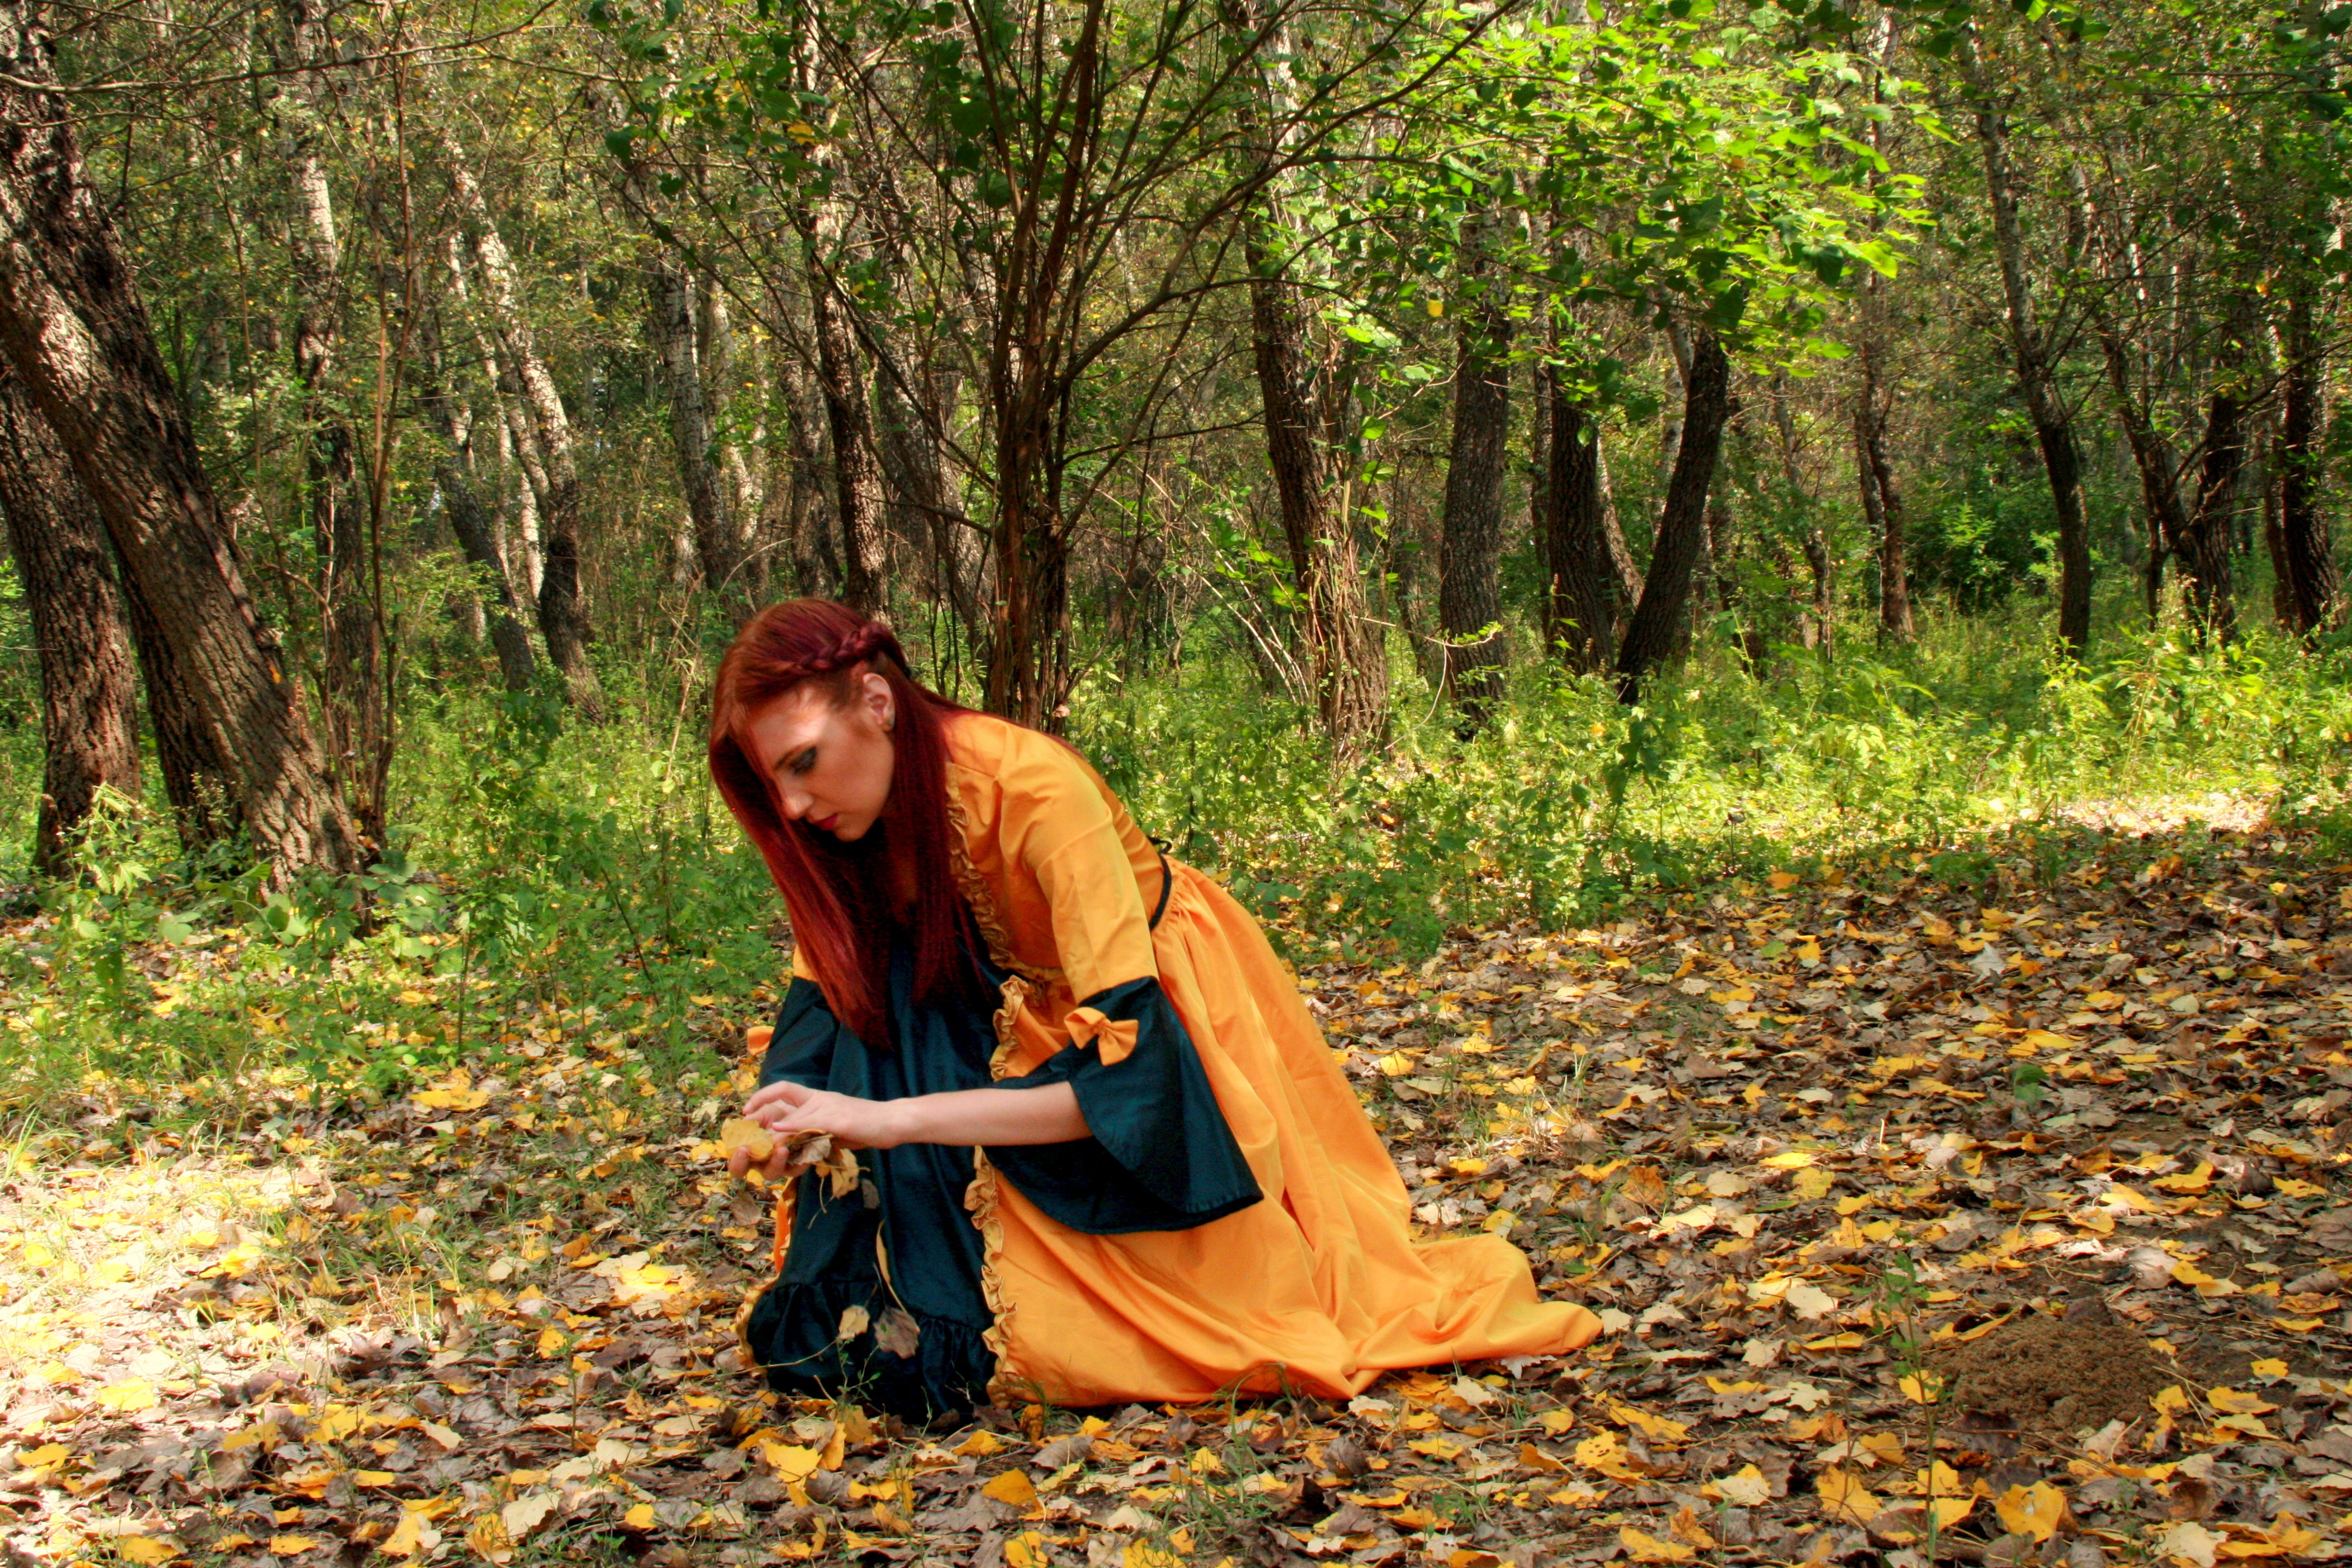
tree, forest, wilderness, walking, girl, sunlight, leaf, autumn, yellow, season, leaves, dress, princess, woodland, habitat, natural environment